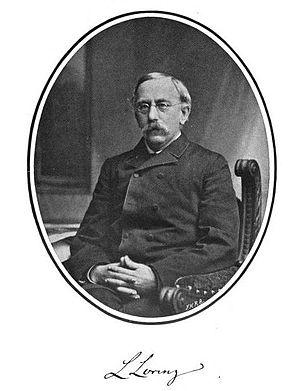
Ludvig Lorenz est un physicien et mathématicien danois. Il ne doit pas être confondu avec le physicien néerlandais Hendrik Lorentz.